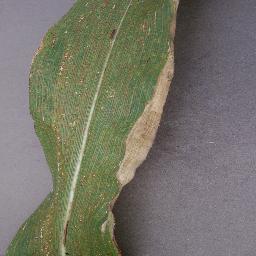
Label: Corn___Northern_Leaf_Blight